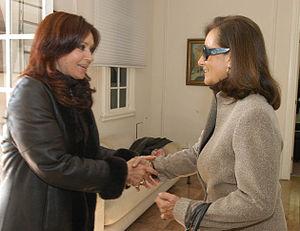
Íngrid Betancourt Pulecio, née à Bogota le 25 décembre 1961, est une femme politique colombo-française, candidate à la présidentielle colombienne en 2002, enlevée par la guérilla paysanne des FARC et maintenue en captivité pendant plus de six ans dans la jungle amazonienne.